Oak Lawn (Washington, D.C.)

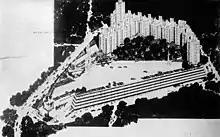
Frank Lloyd Wright's 1940 design of the unbuilt Crystal Heights project

Oak Lawn (later known as the Dean Estate, Temple Heights, and Temple Hill) was a large house and wooded estate that once stood on the edge of today's Dupont Circle and Adams Morgan neighborhoods in Washington, D.C. The estate was bounded by 19th Street, Columbia Road, Connecticut Avenue, and Florida Avenue. Previously called Widow's Mite, the estate was originally several hundred acres, but by the 19th century, had been reduced to around 10 acres (4 ha). The house was built around 1820 and was greatly expanded in 1873 by Thomas P. Morgan, one half of the eponym of the Adams Morgan neighborhood. A large oak tree, nicknamed the Treaty Oak, was reportedly hundreds of years old and stood just a few yards from the house.